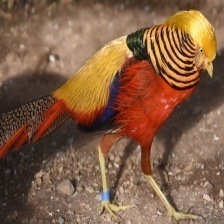
Species: GOLDEN PHEASANT
Scientific name: CHRYSOLOPHUS PICTUS